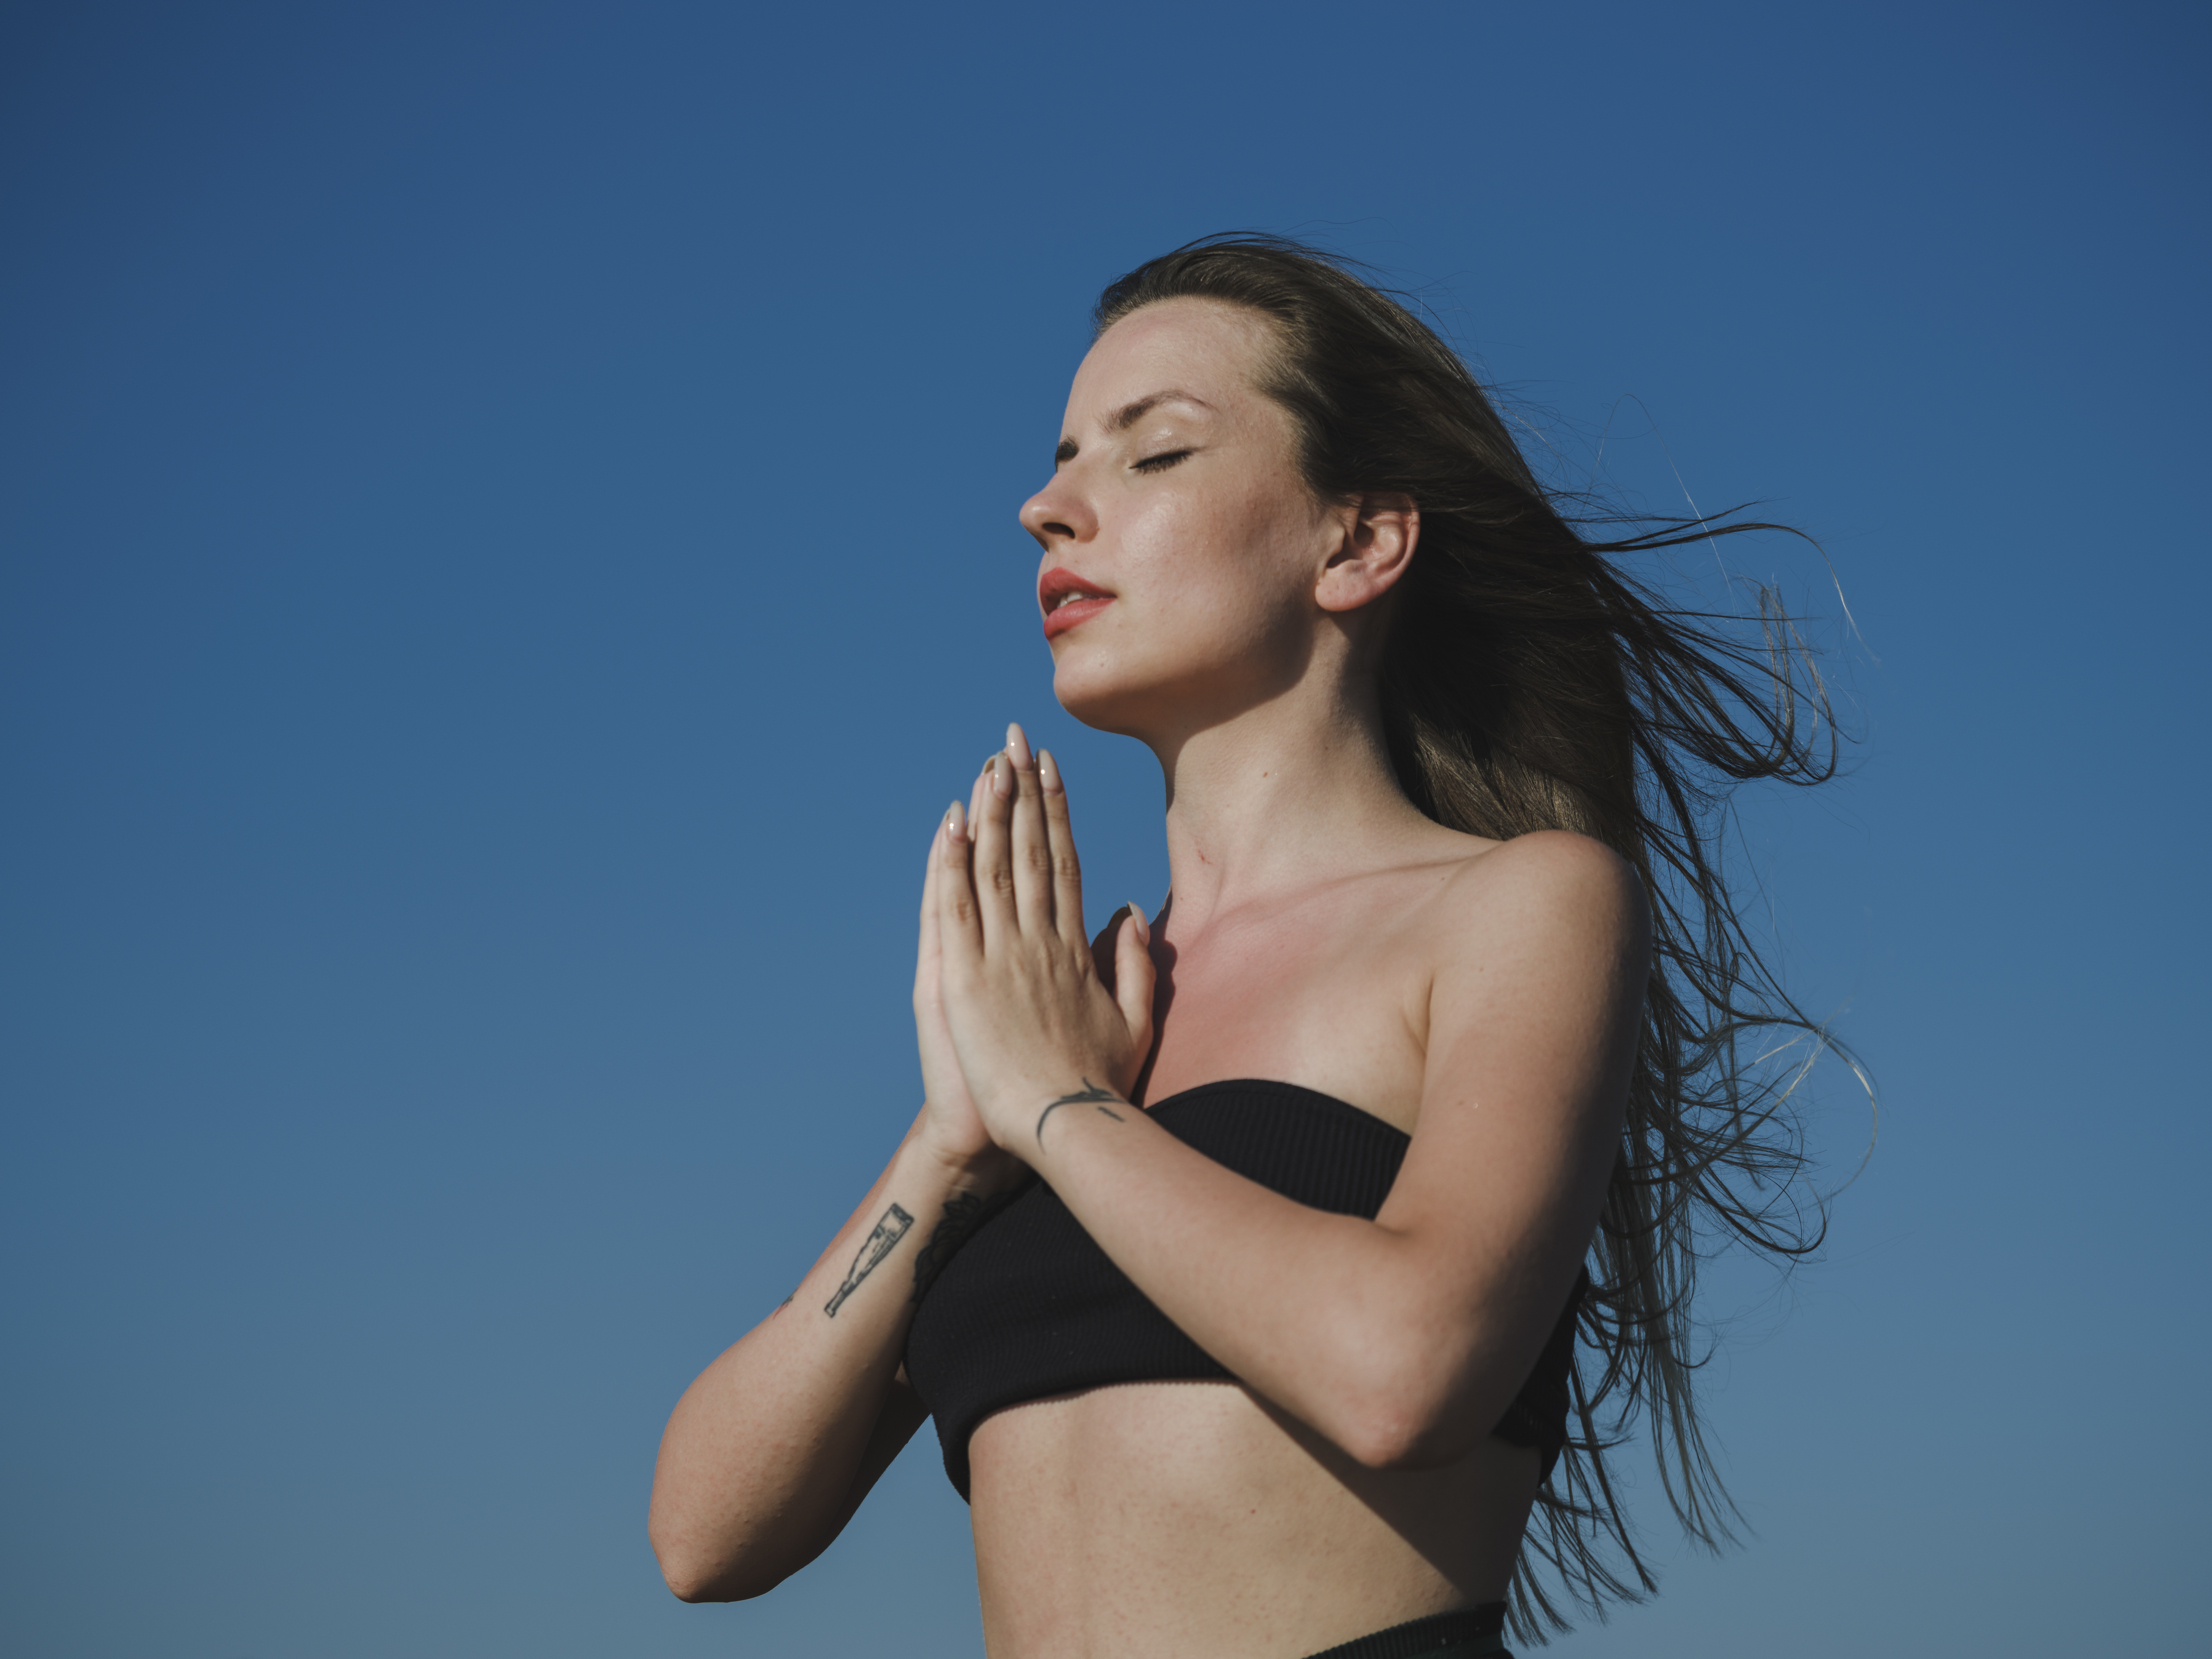
woman, hair, joint, lip, hairstyle, arm, shoulder, sky, flash photography, neck, stomach, happy, gesture, elbow, waist, thigh, black hair, People in nature, long hair, human leg, trunk, electric blue, blond, brown hair, wrist, undergarment, abdomen, chest, sitting, lingerie, backlighting, art model, portrait photography, fashion model, photo shoot, fun, grass, audio equipment